NGC 5806

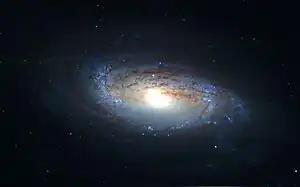
NGC 5806 imaged by the Hubble Space Telescope

NGC 5806 is an intermediate spiral galaxy in the constellation Virgo. It was discovered by German-British astronomer William Herschel on 24 February 1786. It is located about 70 million light-years (21 Megaparsecs) away from the Milky Way. It is a member of the NGC 5846 Group.